Adrianus Bleijs

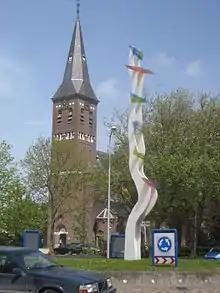
Church of Saint John the Baptist (Pijnacker)

After ca. 1900 no further assignments came, and he was grieving the loss of his son Alexander, who he had intended to succeed him. In 1903 Bleijs closed his office and became a civil servant in 's-Hertogenbosch. He was an inspector for public health, in charge of compliance with the legal provisions regarding public housing in North Brabant, Gelderland and Limburg.